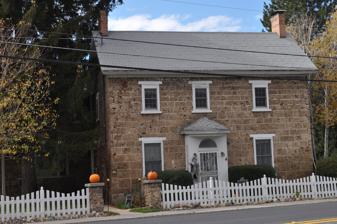
Building: Joseph Olpin House
Country: United States of America
Year built: 1875
Historic house in Utah, United States United States historic place Joseph Olpin House U.S. National Register of Historic Places Show map of Utah Show map of the United States Location 510 Locust Ave., Pleasant Grove, Utah Coordinates 40°21′28″N 111°43′41″W / 40.35778°N 111.72806°W / 40.35778; -111.72806 Area less than one acre Built 1875 Built by Olphin, Joseph MPS Pleasant Grove Soft-Rock Buildings TR (AD) NRHP reference No. 77001320 Added to NRHP November 7, 1977 The Joseph Olpin House at 510 Locust Ave. in Pleasant Grove, Utah , United States, was built in 1874 or 1875, by Joseph Olpin, a skilled mason.  It has also been known as the Edward L. Platt Residence .  It was listed on the National Register of Historic Places in 1977. It is a two-story rectangular building built of stone with a brick one-and-a-half story rear addition.  Its symmetrical front is three bays wide, and has wooden lintels above its six-over-six windows.  It has two gable end chimneys.  The one-and-a-half-story brick addition is of broken saltbox form, with brick laid in stretcher bond .  The addition's rear door and window bays have segmented arches. References